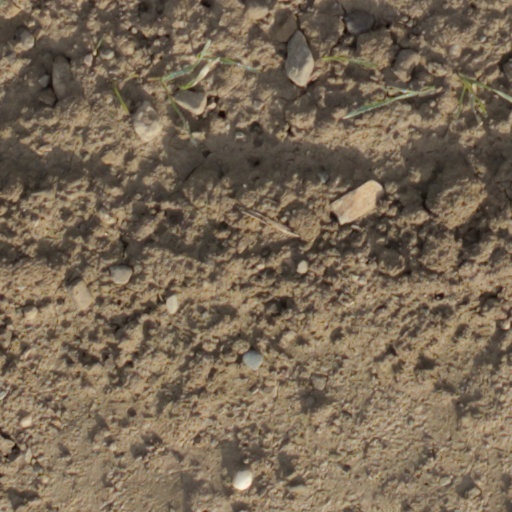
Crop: wheat